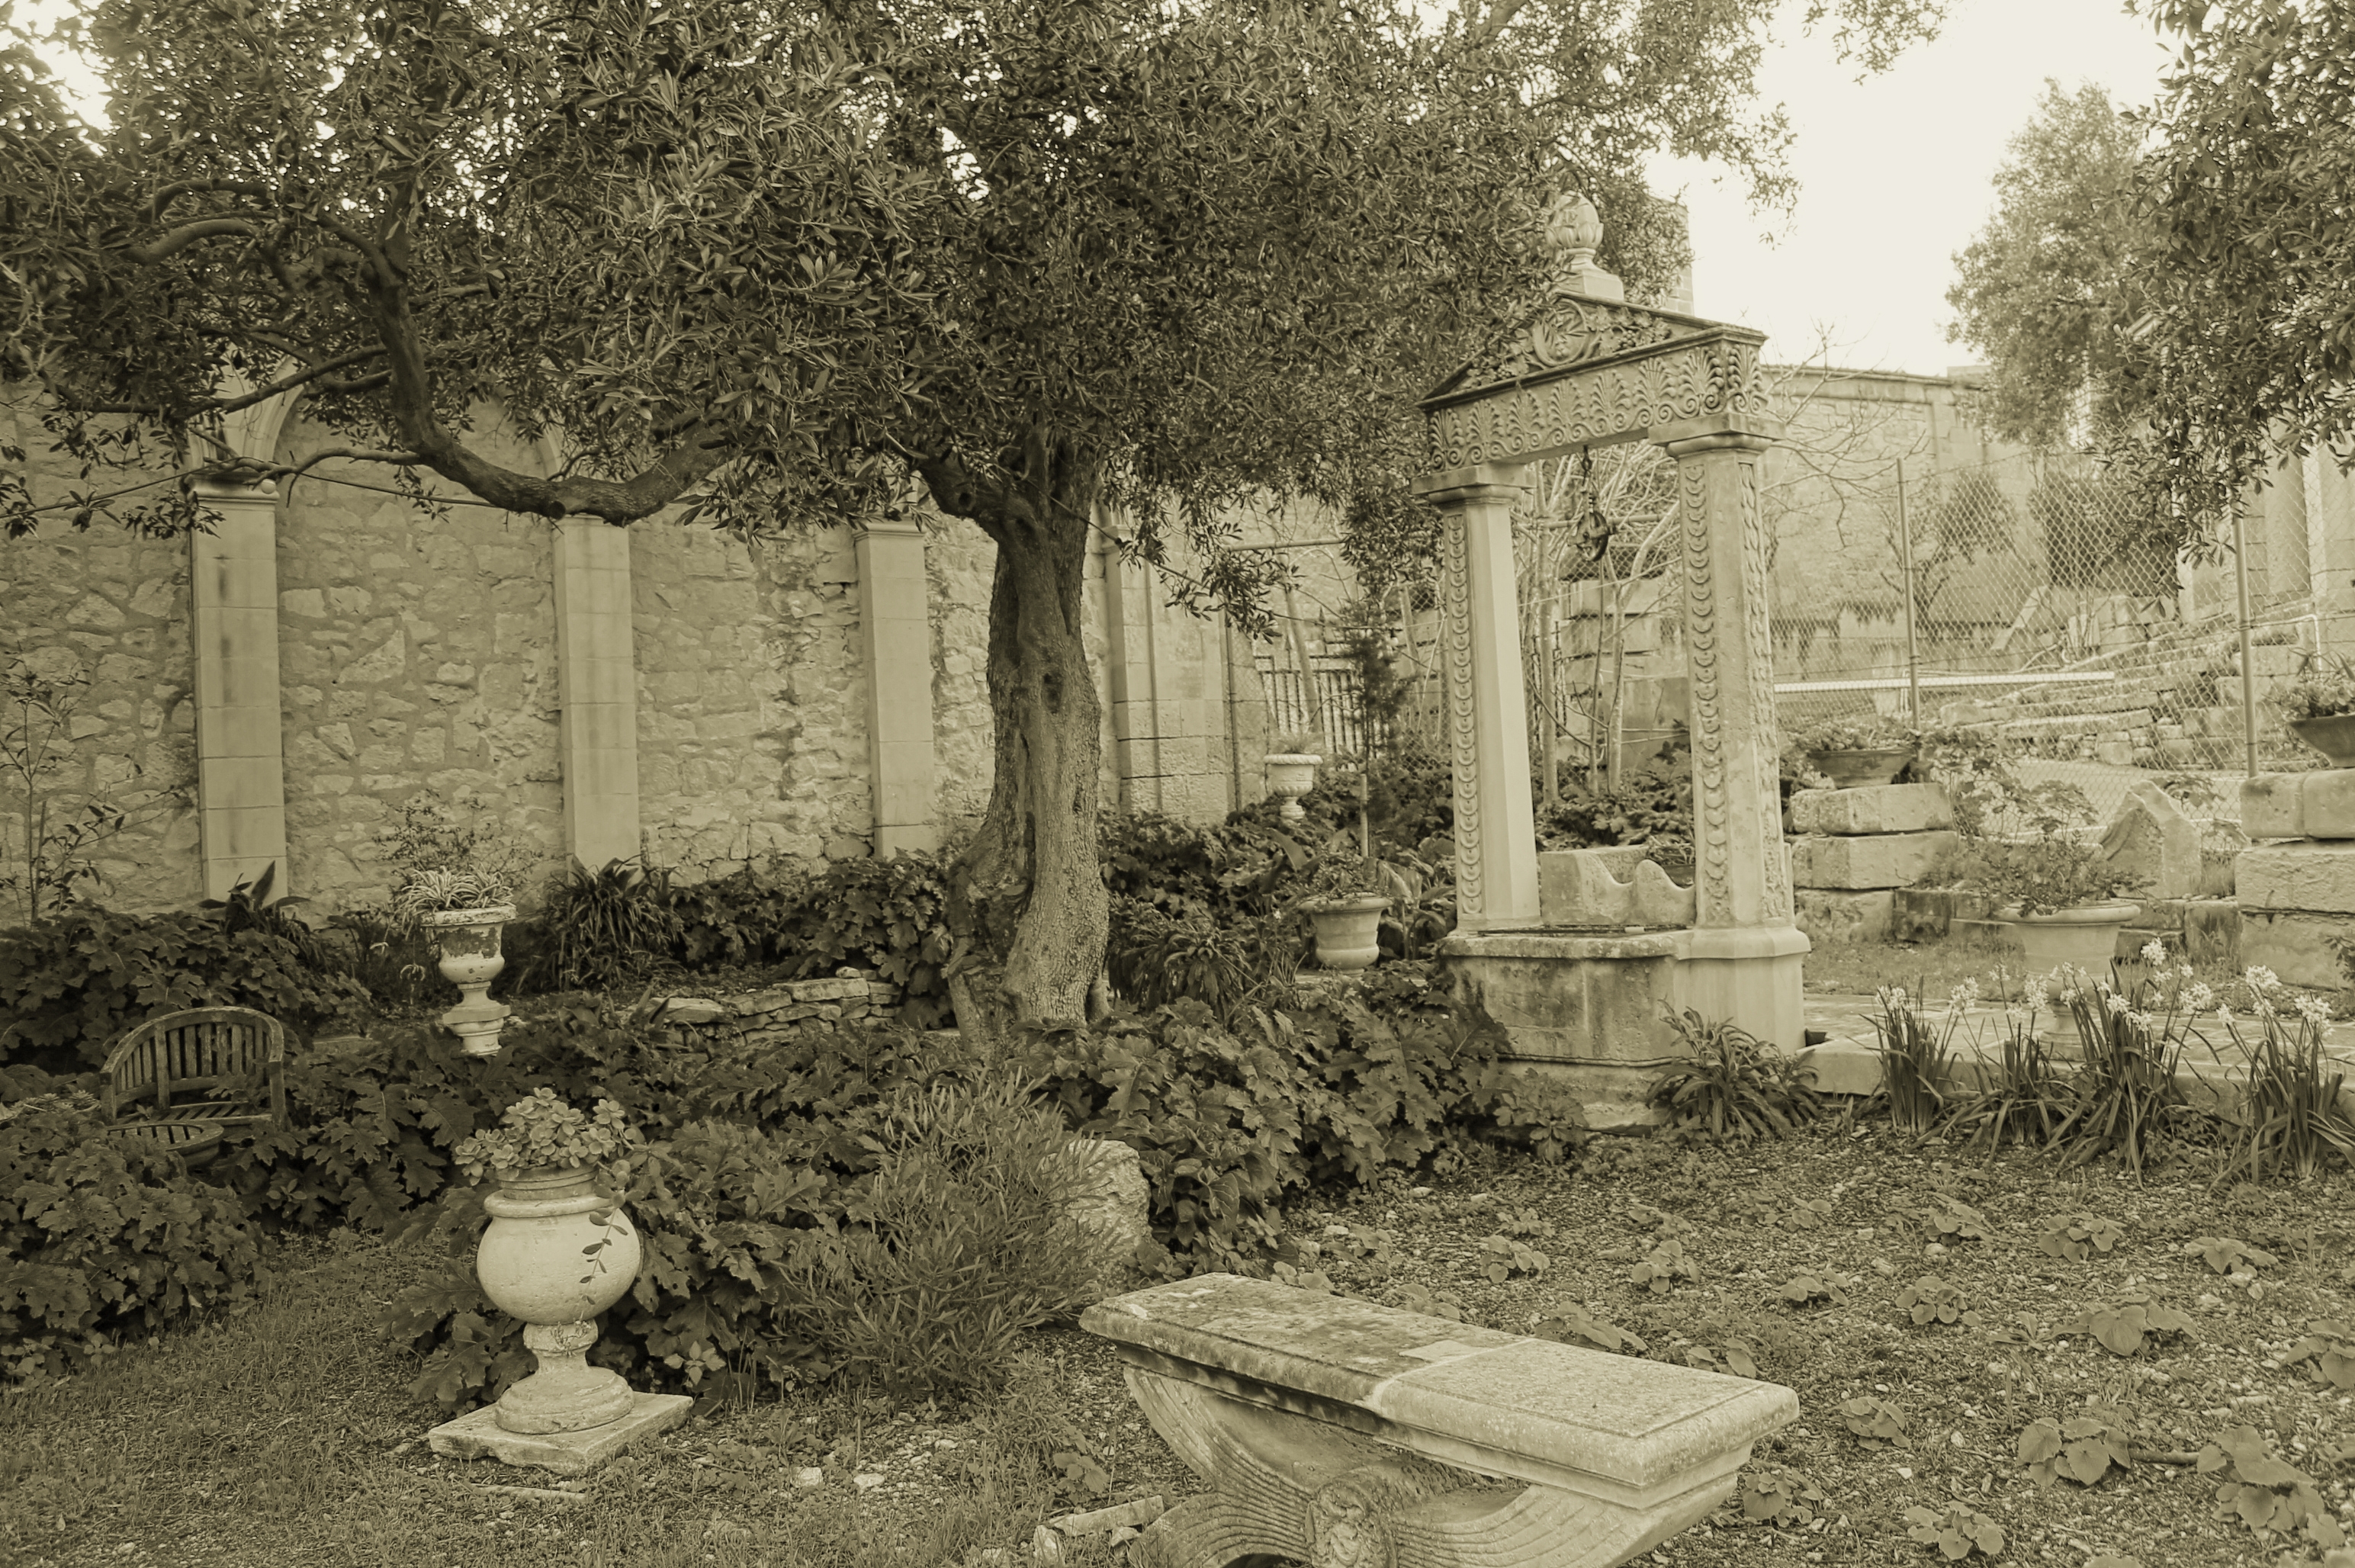
natural, grave, tree, house, headstone, building, yard, monochrome, plant, black and white, cemetery